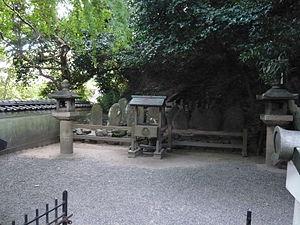
Akama-jingū est un sanctuaire shinto situé dans la ville de Shimonoseki, préfecture de Yamaguchi au Japon. Il est dédié à Antoku, empereur japonais mort enfant à la bataille de Dan-no-ura, disputée dans le voisinage, en 1185. Cette bataille est importante dans l'histoire du Japon car elle a mis un terme à la guerre de Genpei durant laquelle le clan Minamoto a défait ses rivaux du clan Taira et coupé court à leurs ambitions de prendre le contrôle du Japon.